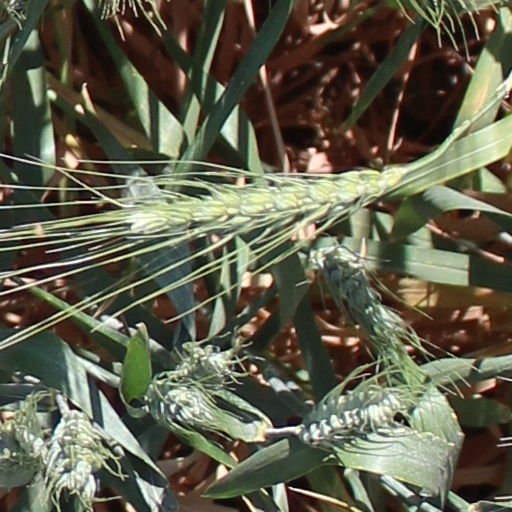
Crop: wheat